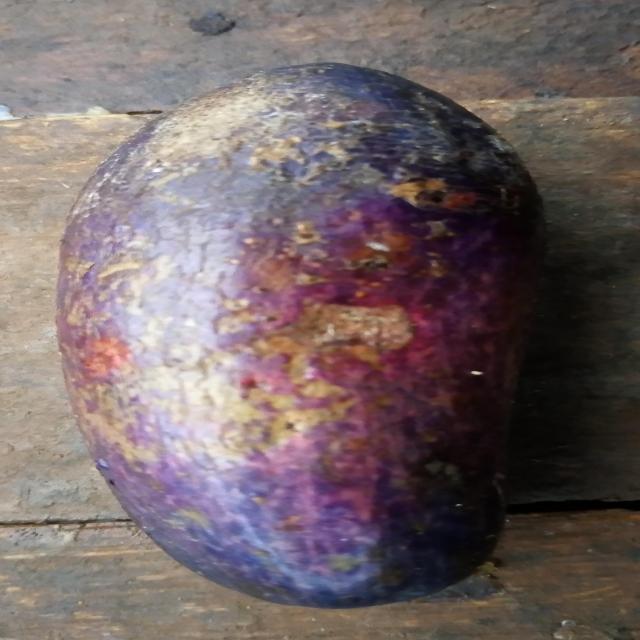
Plum grade: spotted